Carrie Fisher

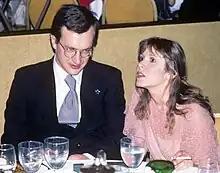
Fisher with Wim Wenders at a private party after the premiere of the movie "F.I.S.T." in 1978

Carrie Frances Fisher was born on October 21, 1956, at Providence Saint Joseph Medical Center in Burbank, California, to actress Debbie Reynolds and singer Eddie Fisher. Fisher's paternal grandparents were Russian-Jewish immigrants, while her mother, who was raised a Nazarene, was of English and Scots-Irish descent.